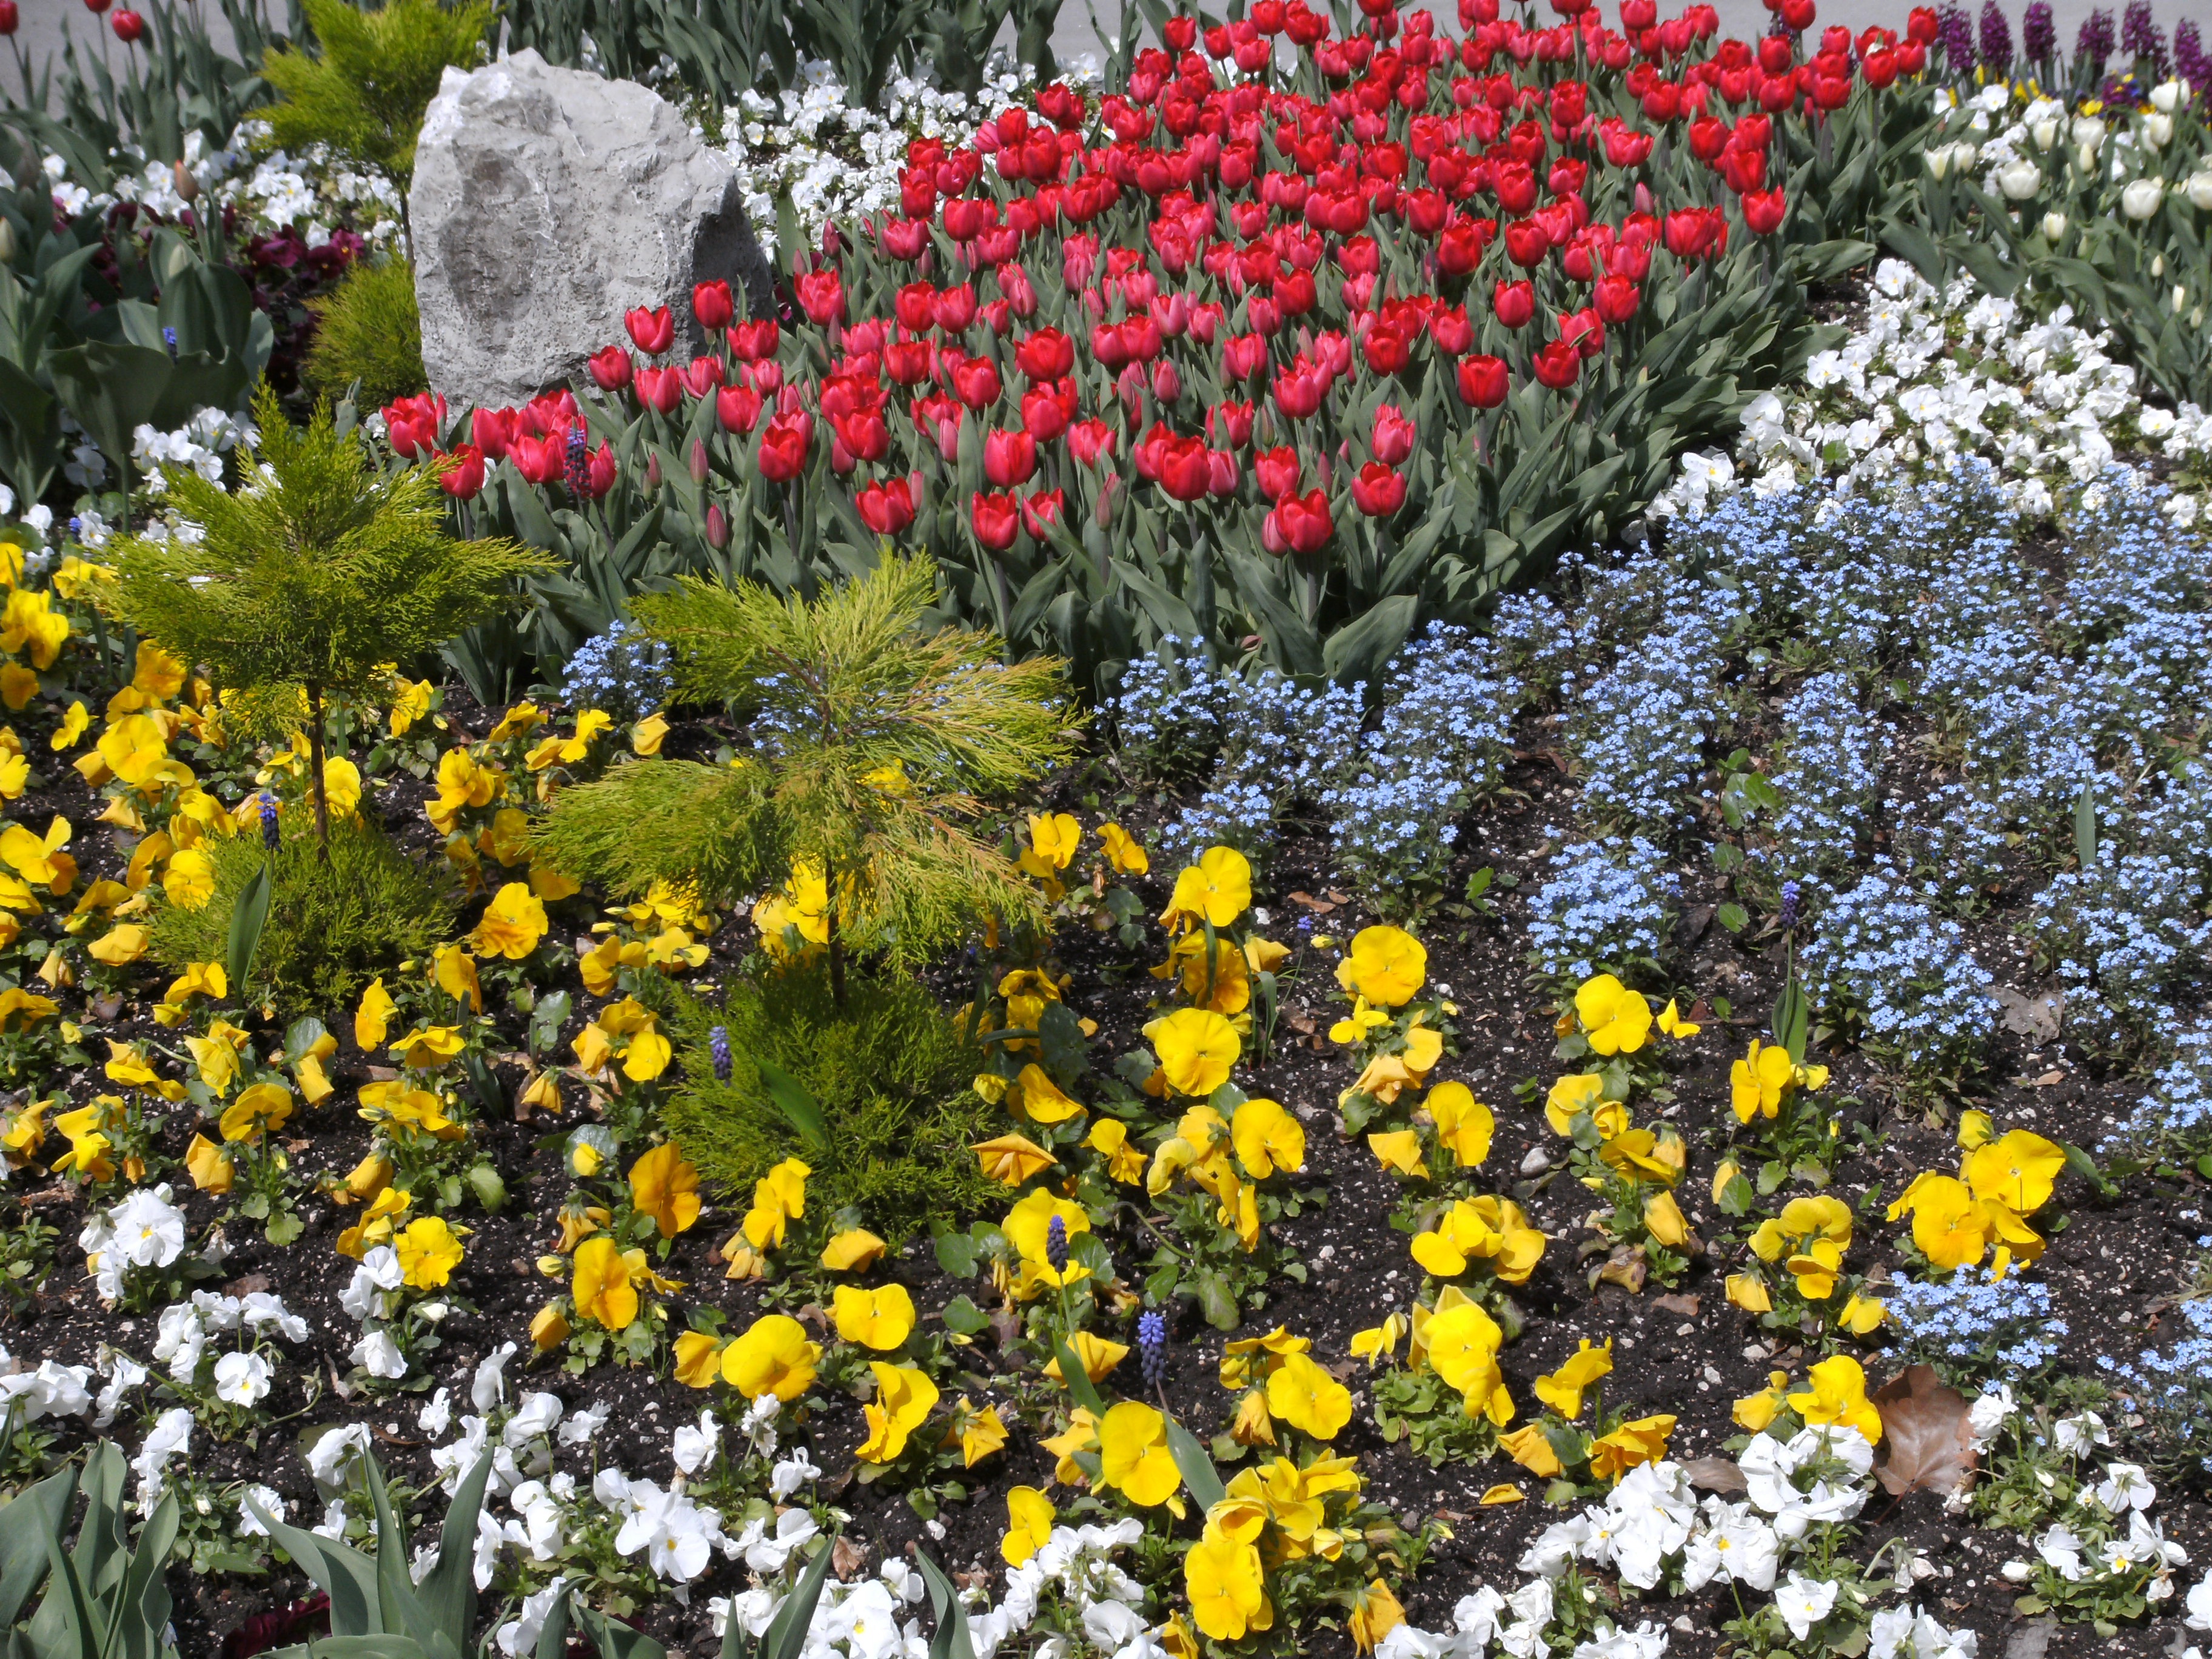
plant, meadow, flower, color, botany, garden, flora, wildflower, flowers, flower bed, bed, flowering plant, daisy family, discounts, annual plant, land plant